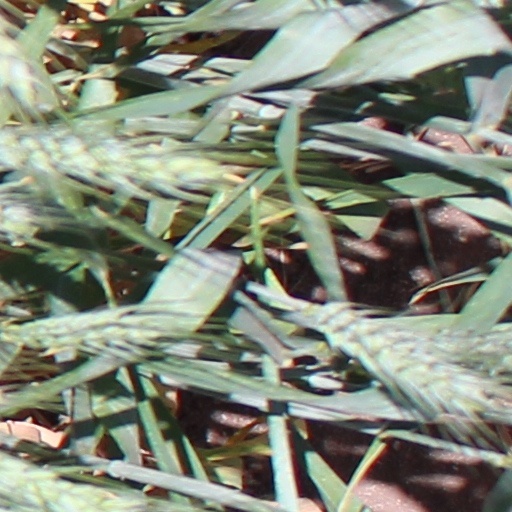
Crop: wheat